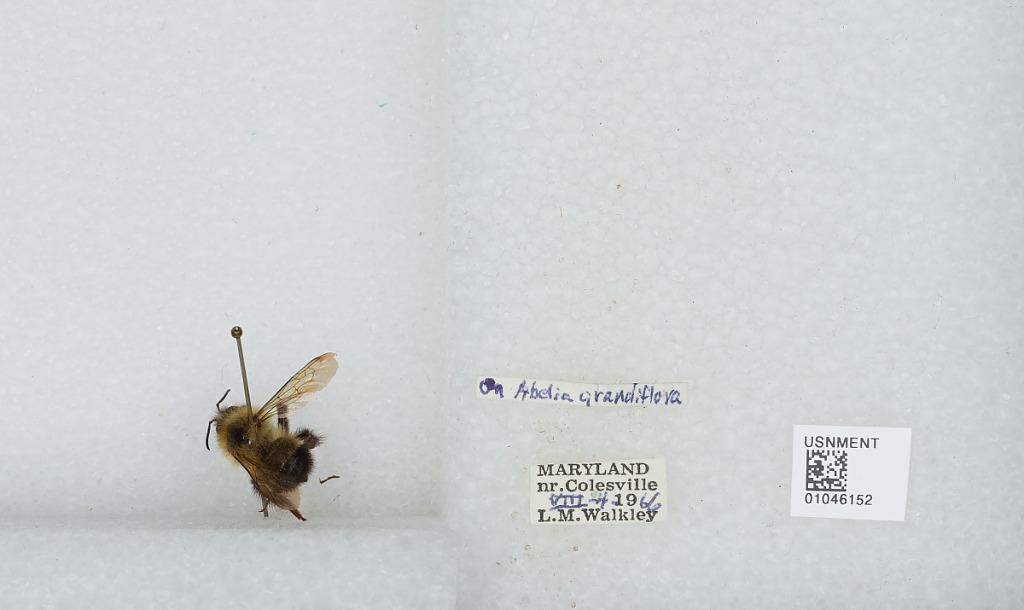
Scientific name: Bombus sp.
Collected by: L. Walkley
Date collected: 1966-8-4
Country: United States
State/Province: Maryland
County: Montgomery
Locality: near Colesville
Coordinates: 39.0797, -77.0033